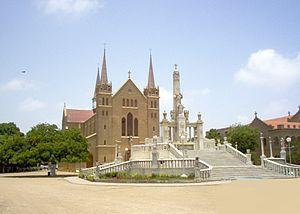
Le Pakistan, en forme longue la république islamique du Pakistan, est une république islamique d'Asie du Sud entourée par l’Iran, l’Afghanistan, la Chine, l’Inde et la mer d'Arabie. Fondé le 14 août 1947 au terme de la partition des Indes sous la forme d'un État constitué de deux parties séparées par près de 1 600 km de territoire indien, avec comme dénominateur commun la religion musulmane, le pays se trouve réduit à sa partie occidentale en 1971 au terme de la guerre d'indépendance du Bangladesh. Depuis sa création, il entretient des relations tendues avec l’Inde en raison de prétentions territoriales concurrentes sur le Cachemire, les deux pays s'étant affrontés à travers trois guerres successives. En revanche, le Pakistan est un allié des États-Unis et entretient des relations cordiales avec la Chine. Le pays dispose de l’arme nucléaire après avoir fait des essais officiels en 1998.
Le Mouvement pour le Pakistan ou Tehrik-e-Pakistan désigne un ancien mouvement politique dont l'objectif est l'indépendance du Pakistan vis-à-vis de l'Empire britannique, pour former un État-nation regroupant les populations musulmanes du sous-continent indien.